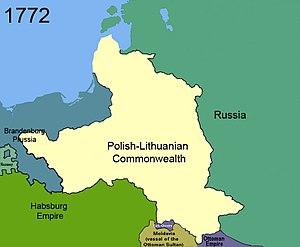
Cet article recense l'évolution territoriale de la Pologne, de façon chronologique. Il liste les modifications internes et externes des différentes entités ayant précédé la Pologne actuelle.